Sibylla, Queen of Jerusalem

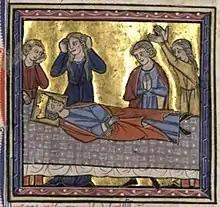
Death of King Amalric as depicted in the 13th century

While it is unknown why Stephen backed out of the arrangement "disgracefully and foully", it is possible that he and Amalric could not agree on what power he would hold as Sibylla's husband. As Amalric already had a son, Baldwin, and could have still had a healthy son with his wife Maria at this time, Stephen realized that he was not guaranteed to inherit anything, thus backing out. It is also possible that Stephen, knowing of Agnes and Amalric's annulment, grew to worry about Sibylla's legitimacy.